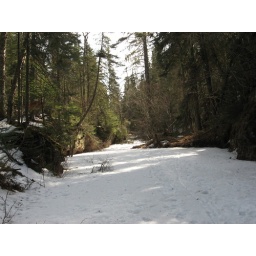
looking up river.you can really hear the water running under your feet